Maximiliano Cortázar

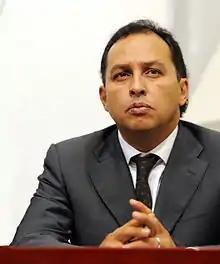

Gerardo Maximiliano Cortázar Lara (born 2 November 1966) is a Mexican politician affiliated with the PAN. As of 2013 he has served as Deputy of the LXII Legislature of the Mexican Congress representing the Federal District. He also has served as Media Secretary of the PAN during Vicente Fox's government.